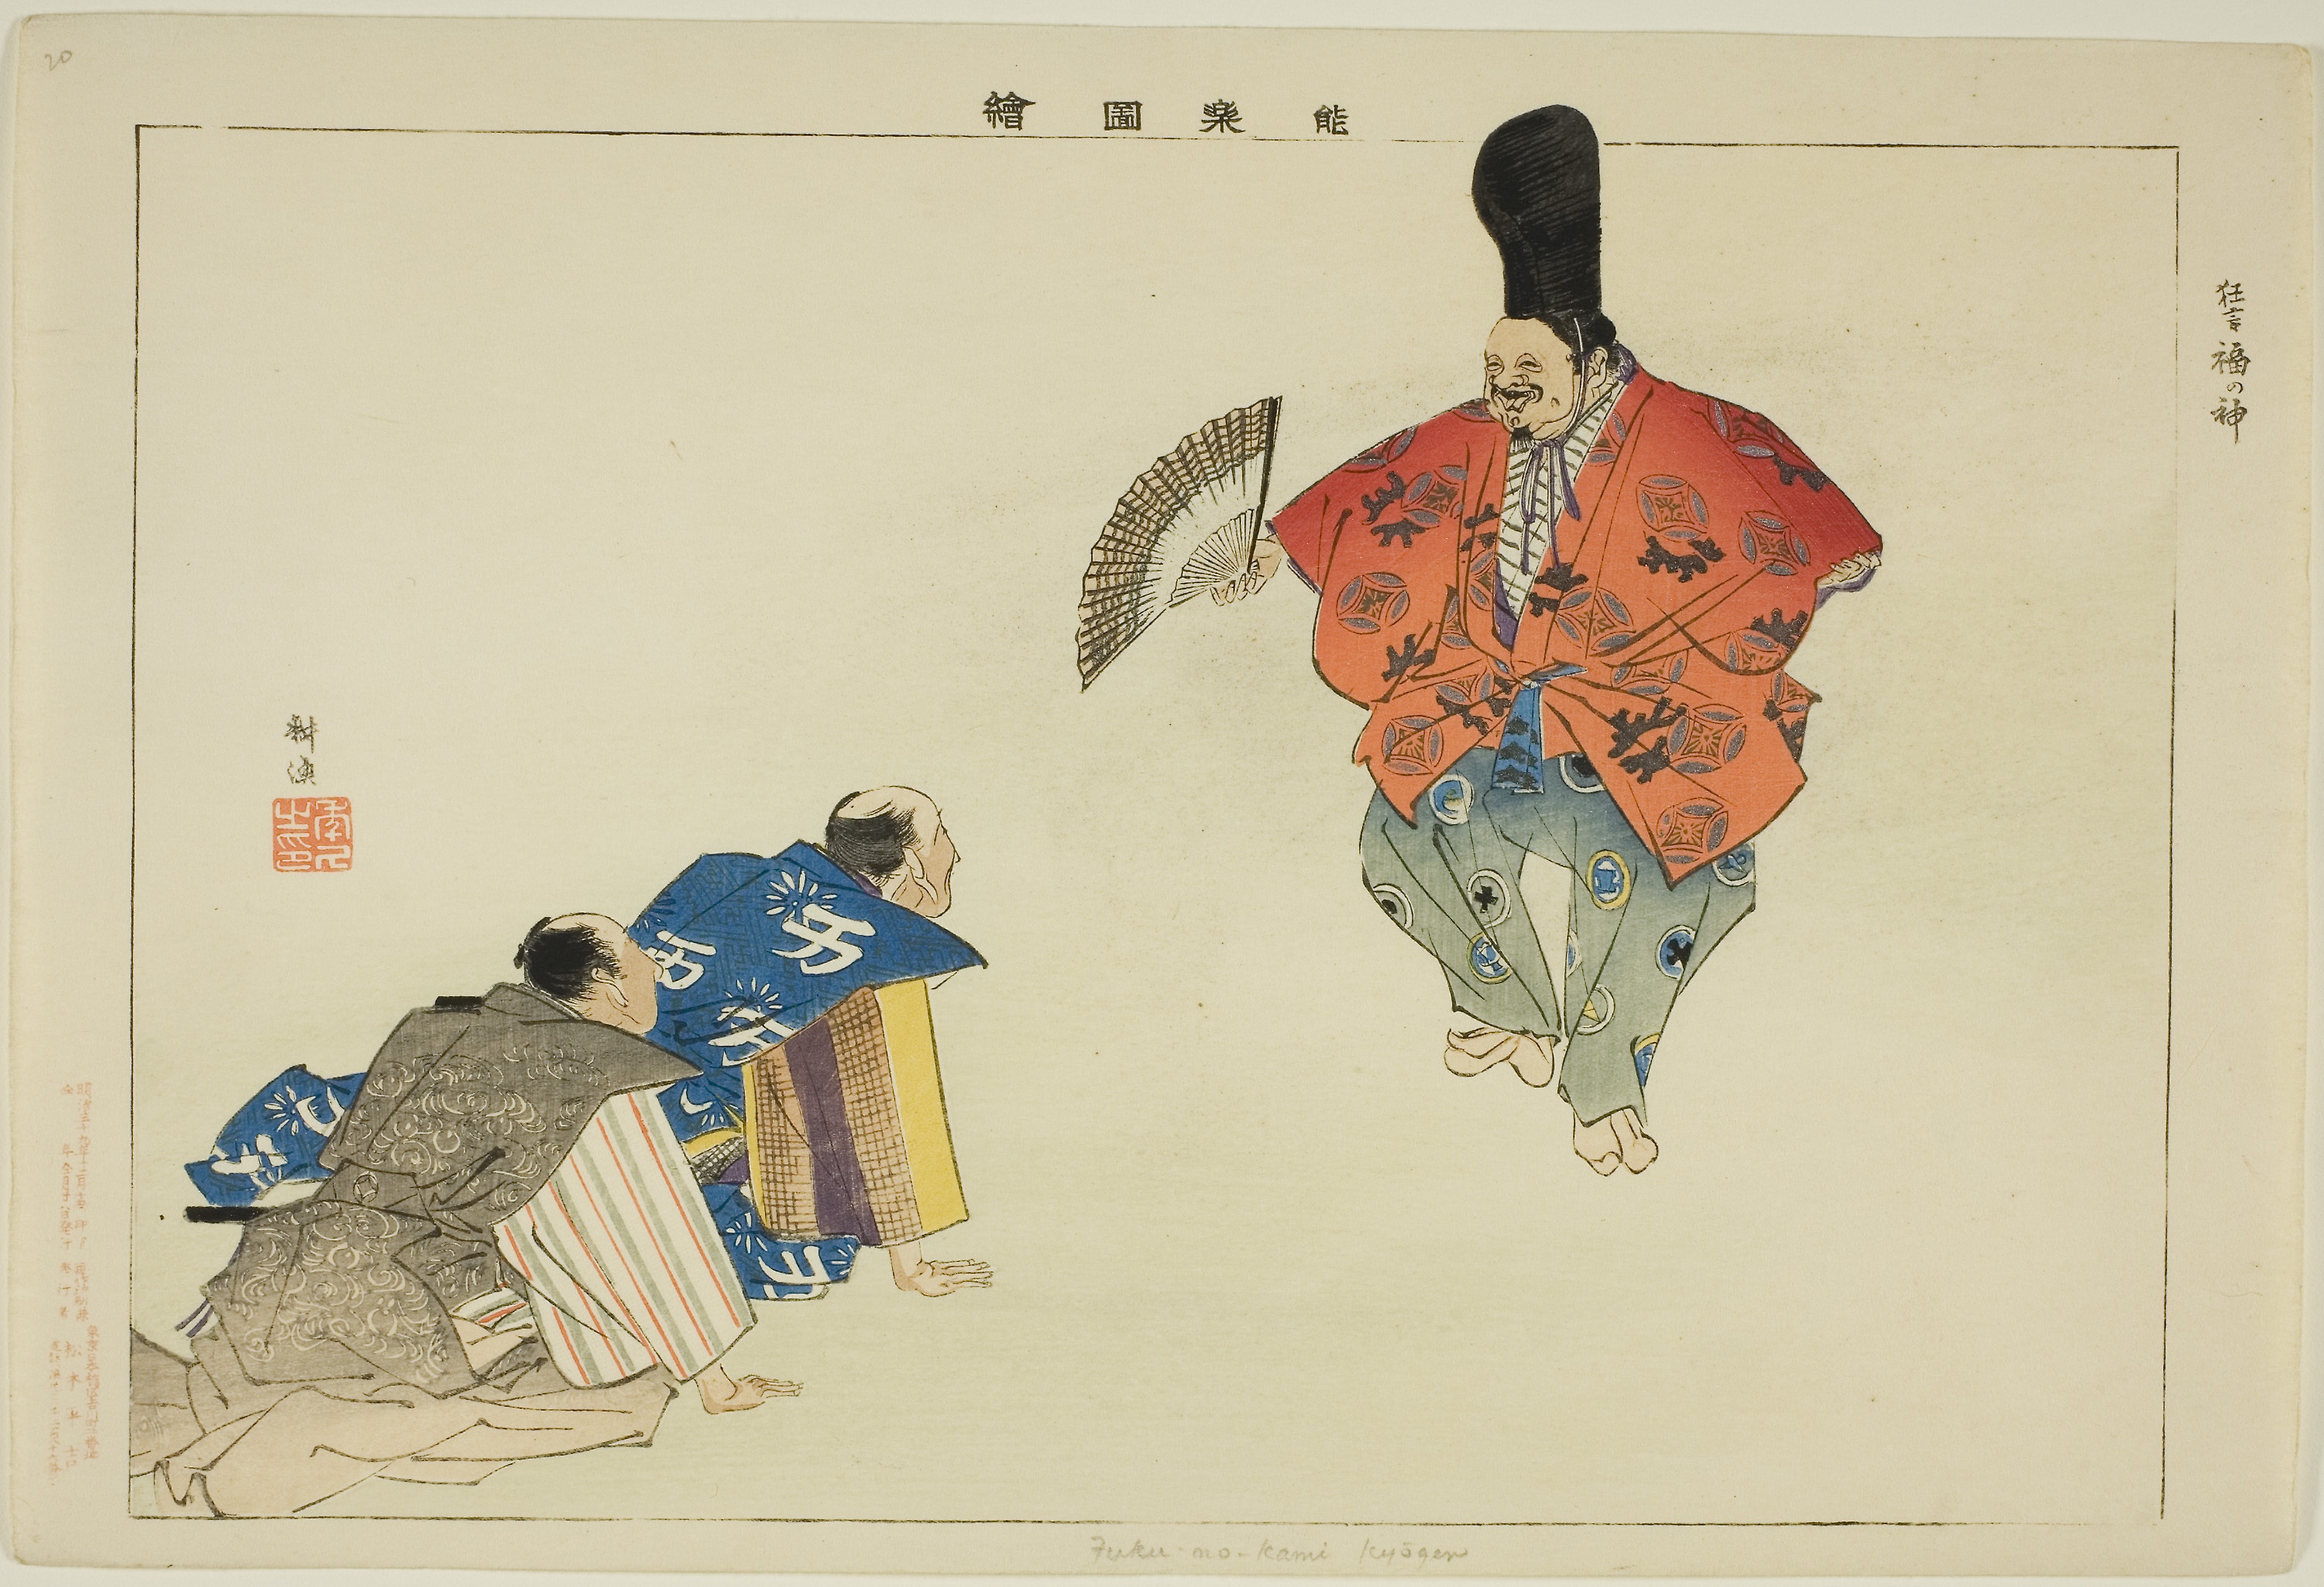
art, illustration, fashion illustration, painting, costume design, watercolor paint, drawing, visual arts, paper, child art, modern art, paper product